Houston Person

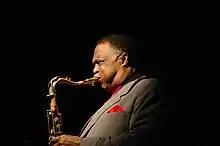
Person performing at the Cellar in 2006

Houston Person (born November 10, 1934) is an American jazz tenor saxophonist and record producer. Although he has performed in the hard bop and swing genres, he is most experienced in and best known for his work in soul jazz. He received the "Eubie Blake Jazz Award" in 1982.